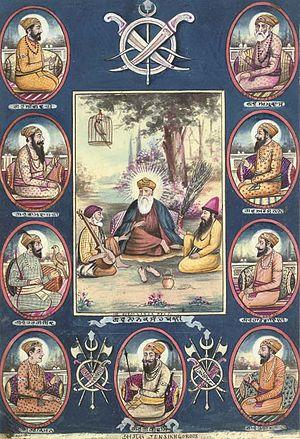
Mardana est un des bhagats du sikhisme. En tant que compositeur, il a vu certaines de ses hymnes de prières compilées dans le Gduru Granth Sahib, le livre saint des sikhs: trois louanges de Mardana figurent dans les Écritures. Il y dit que la vertu est le pain de la vie, et, qu'il faut essayer de côtoyer des saints pour effacer les péchés du corps.
Guru Har Rai est le septième des dix Gurus du sikhisme. Il eut cette charge du 8 mars 1644 à sa mort le 6 octobre 1661.